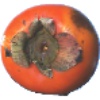
Label: Kaki 1